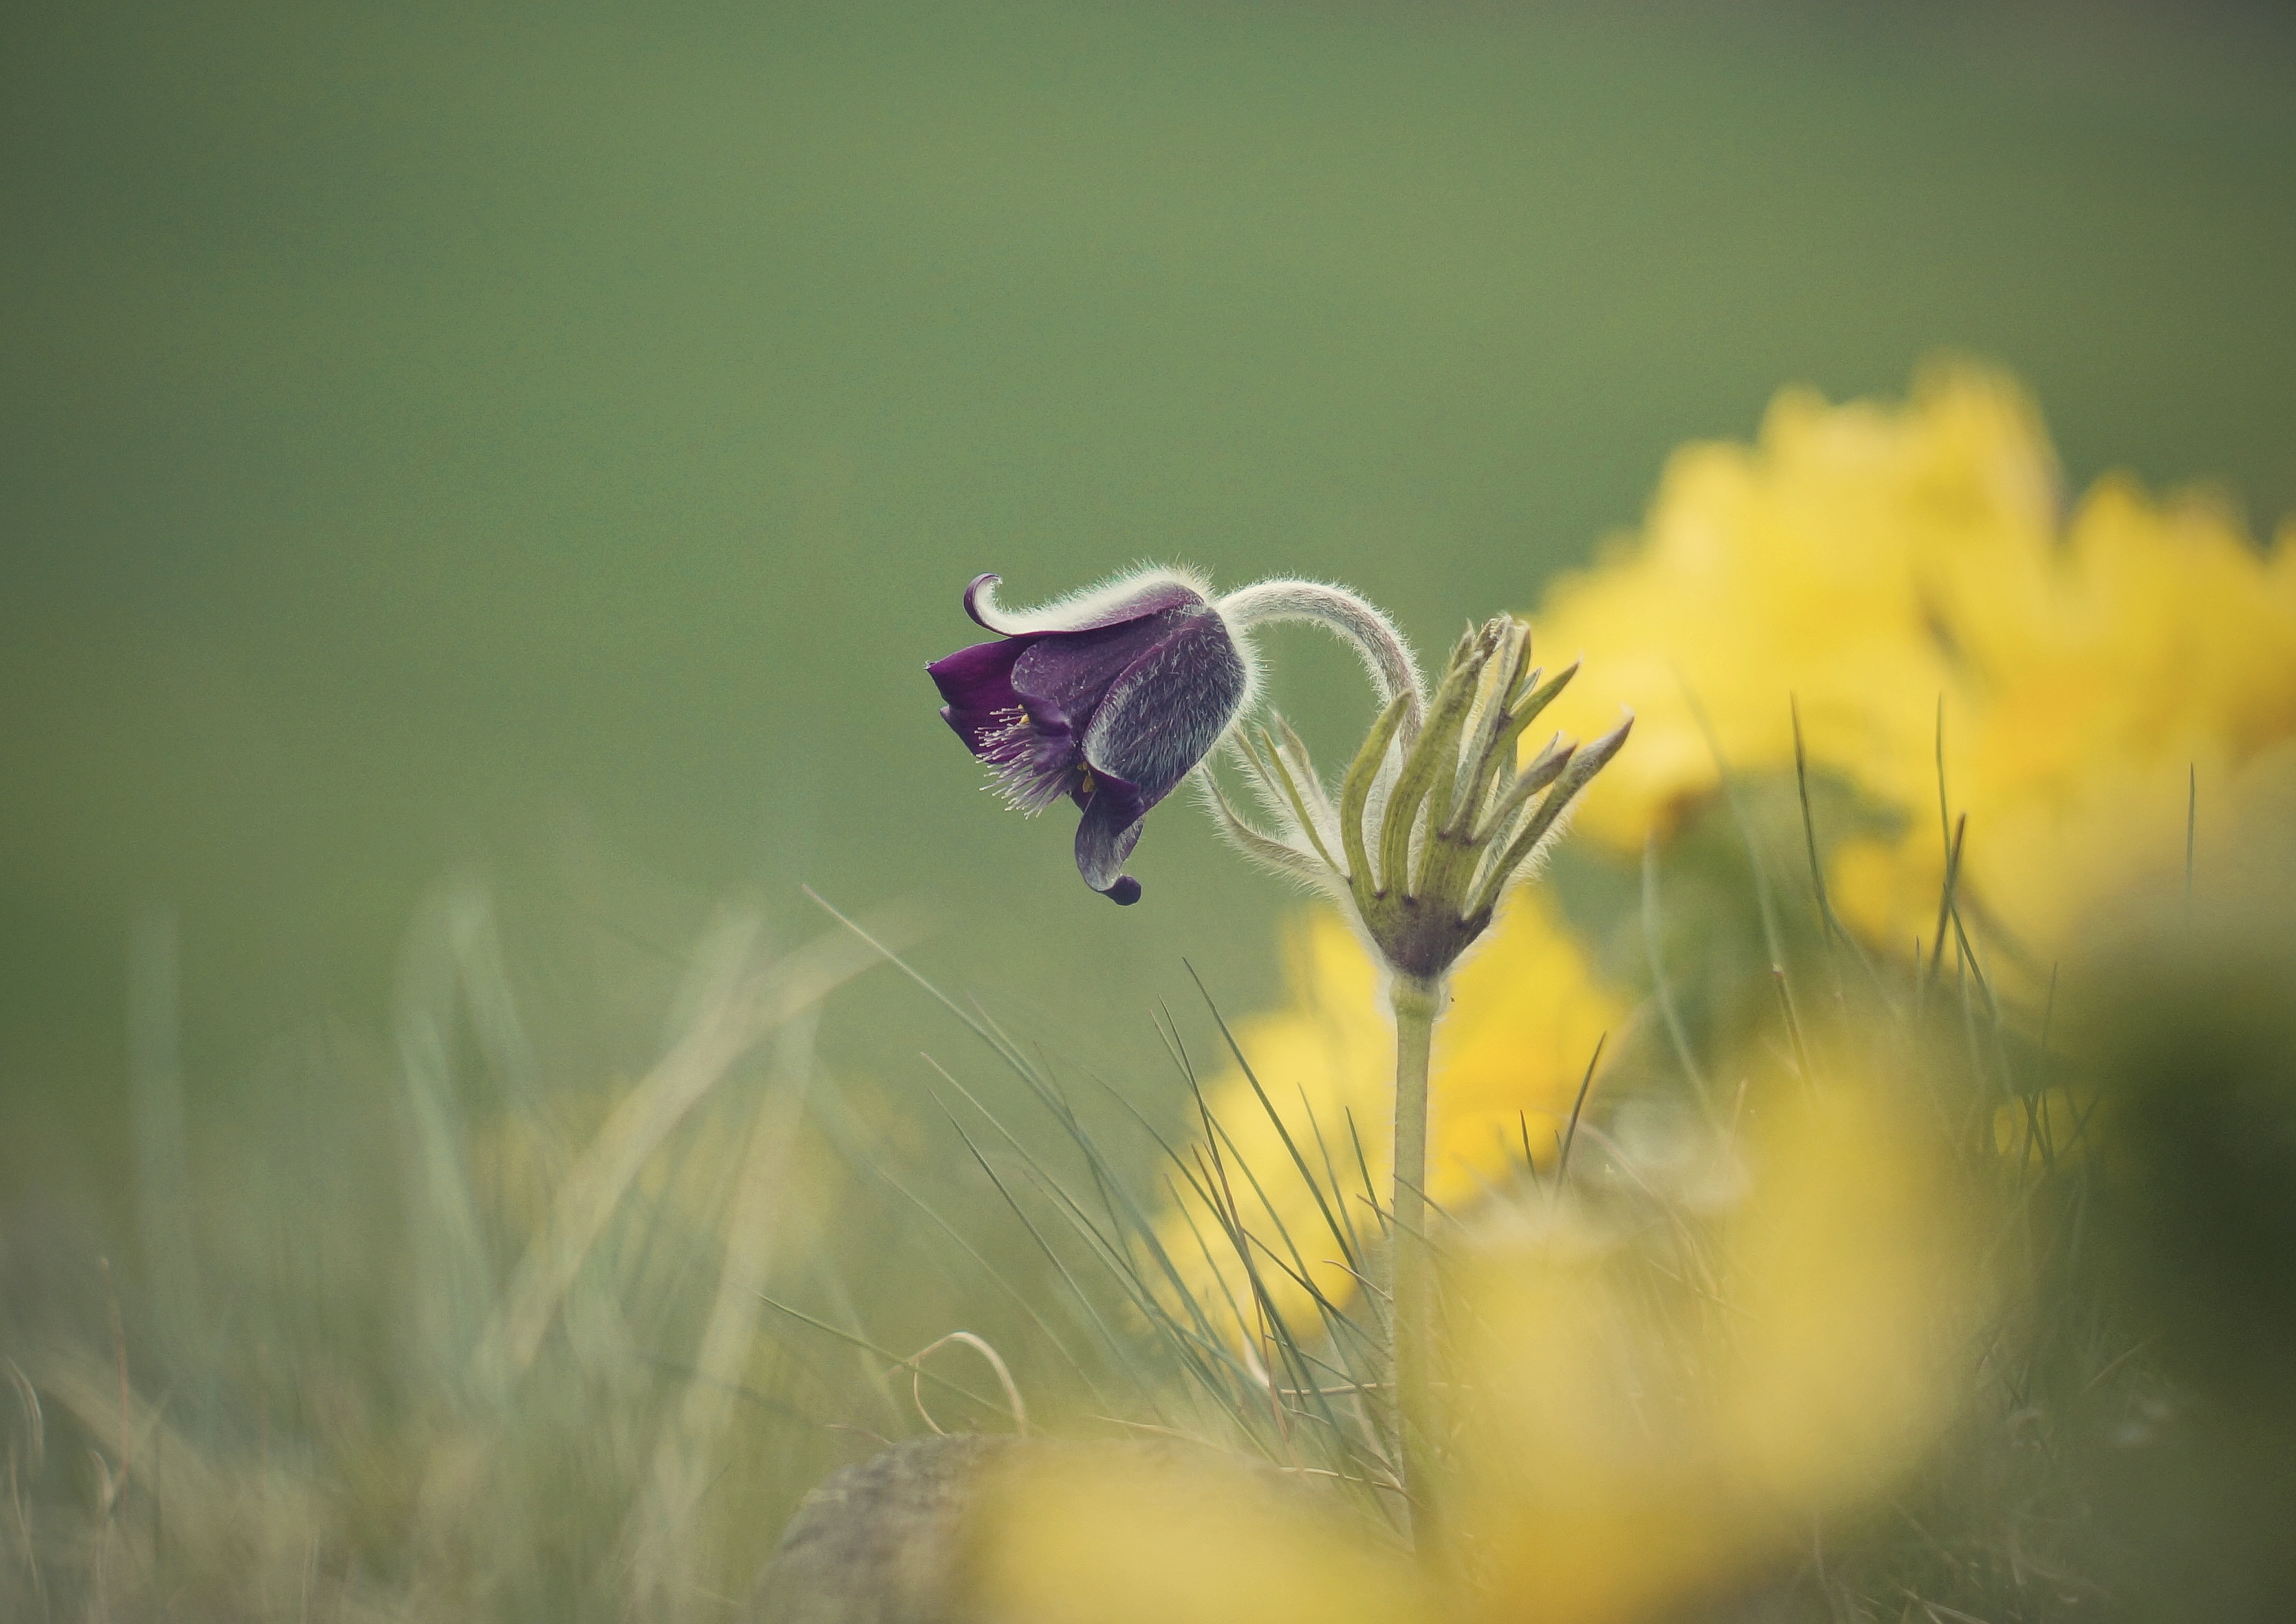
nature, grass, plant, field, meadow, prairie, sunlight, morning, leaf, flower, purple, spring, green, natural, yellow, flora, plants, wildflower, close up, protected, flowering, vernal, macro photography, flowering plant, signs of spring, kv tek, pulsatilla pratensis, grass family, computer wallpaper, land plant